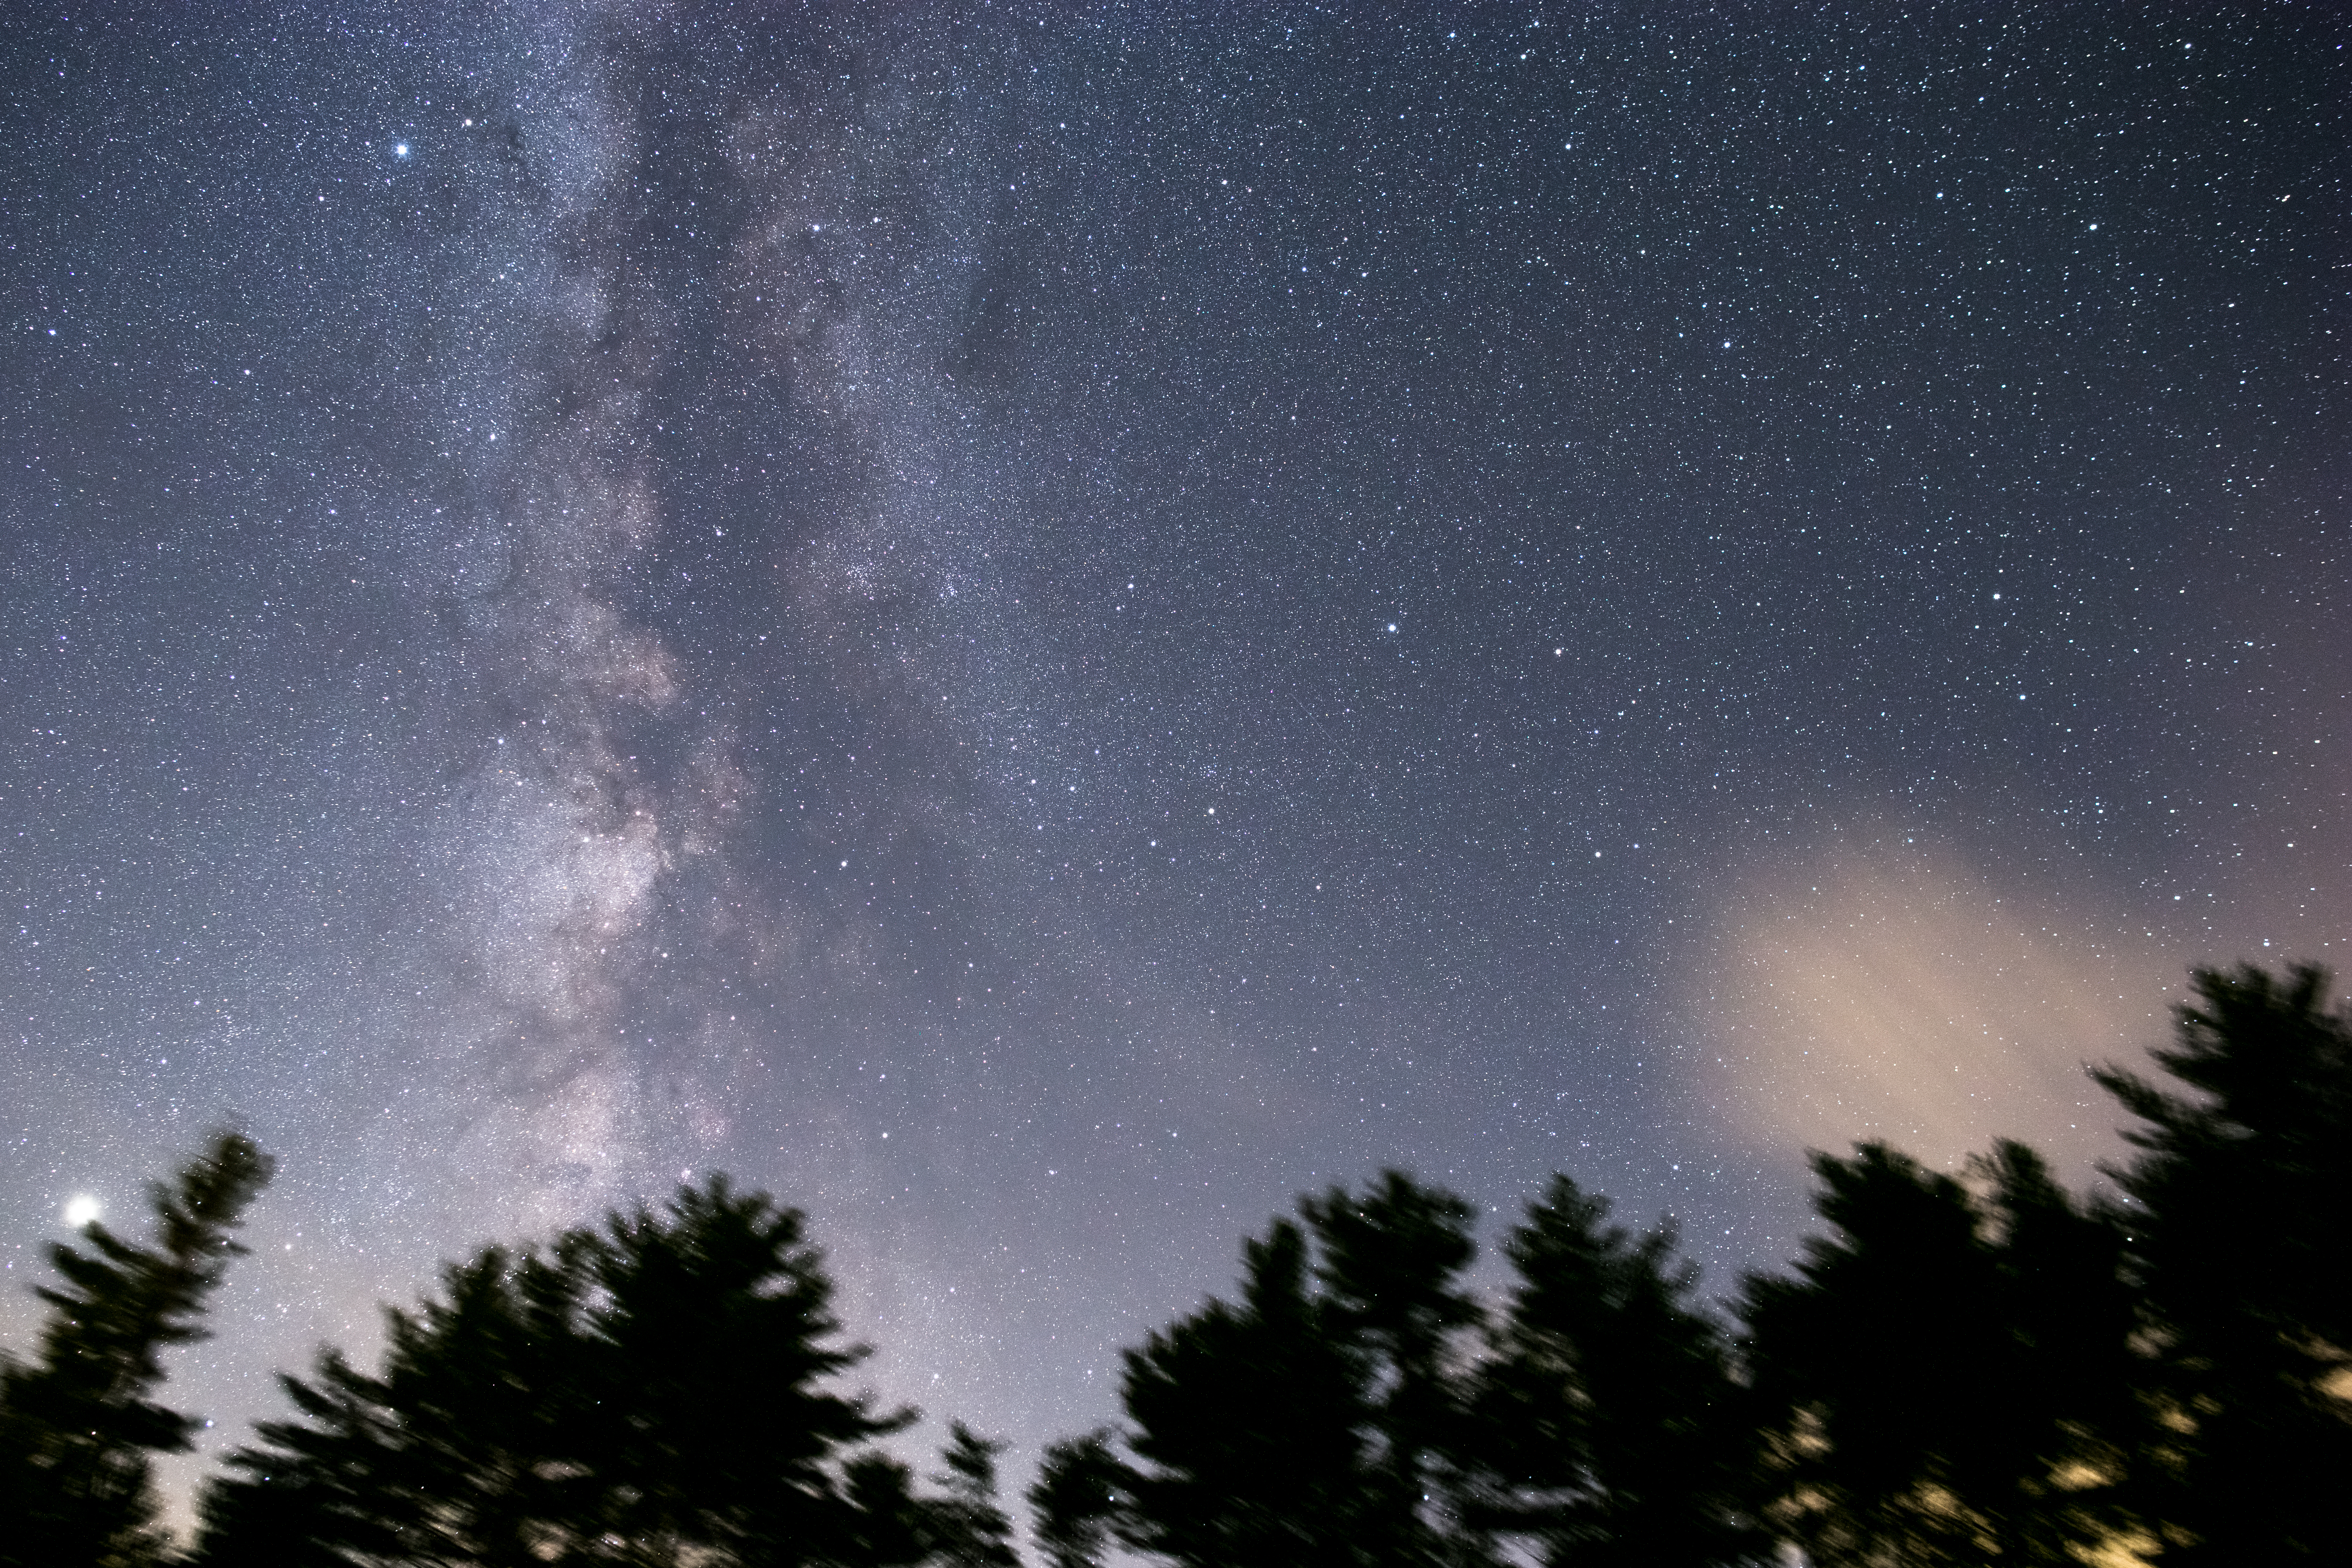
sky, atmosphere, natural landscape, natural environment, tree, world, cloud, galaxy, astronomical object, science, star, landscape, midnight, space, calm, Tints and shades, electric blue, astronomy, darkness, universe, meteorological phenomenon, forest, night, event, constellation, outer space, evening, art, milky way